Mike Edwards (musician)

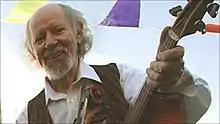

Michael Edwards (31 May 19483 September 2010), later known as Swami Deva Pramada or simply Pramada, was an English cellist and music teacher. He was a member of the Electric Light Orchestra in its early years.